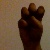
The image shows a hand gesture representing the letter 'E' in Indian Sign Language.